Kirill Zaika

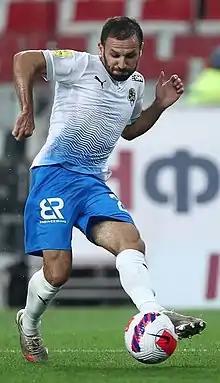
Zaika with PFC Sochi in 2021

Kirill Anatolyevich Zaika (born 7 October 1992) is a Russian professional football player who plays as wide midfielder (on left or right) for PFC Sochi. He also played as left-back and right-back.